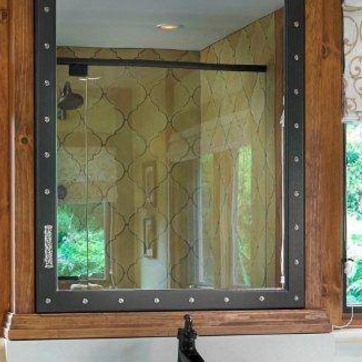
Material: mirror